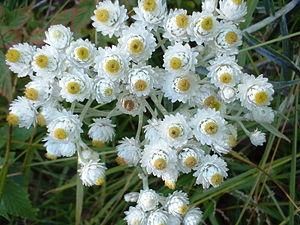
L' Immortelle d'argent est une plante à fleurs de la famille des Astéracées que l'on trouve en Asie et en Amérique du Nord.